Paleontology in South Dakota

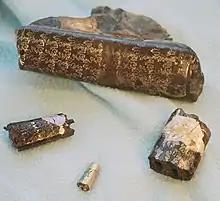
"Baculites" fossils.

During the Late Cretaceous, the region now occupied by the Black Hills of South Dakota may have attracted long-necked plesiosaurs from hundreds of miles away as a source of gastroliths. Short-necked plesiosaurs like "Dolichorhynchops" also lived in the Western Interior Seaway of South Dakota during the Campanian. They were fast swimmers who fed on contemporary small fish and cephalopods. Most short-necked plesiosaurs were relatively small, with body lengths of less than ten feet. However, one South Dakotan individual was long.